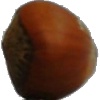
Label: nut_forest